Walton Walker

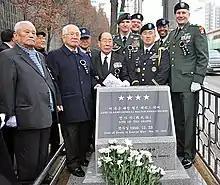
A monument in Seoul to honor the service of Gen. Walton H. Walker, 2009

Promoted posthumously to 4-star General, Walker's memory was much honored in the years immediately following the Korean War. The Army chose his name (and his other nickname), for its next light tank, the M41 Walker Bulldog. The M41 Tank was already nicknamed the Little Bulldog before Gen. Walker's death. The Army dropped the word Little and retained the name Bulldog as part of the new nickname for the M41 Tank.